Carlos Arboleya

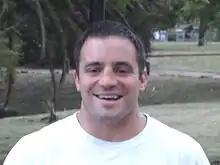
Arboleya in 2015

Carlos Arboleya (born 23 July 1985) is a Uruguayan rugby union player. He was named in Uruguay's squad for the 2015 Rugby World Cup.